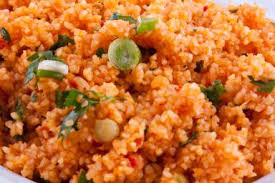
Yemek: kisir